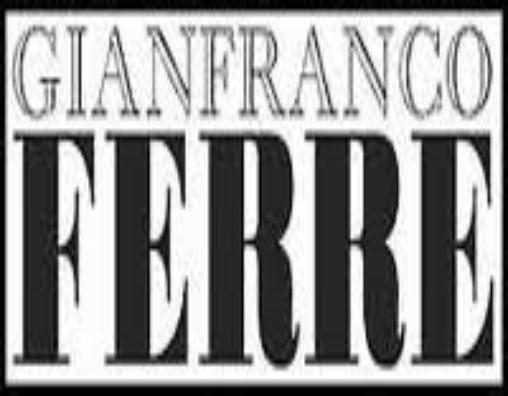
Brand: Gianfranco Ferre
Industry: Necessities